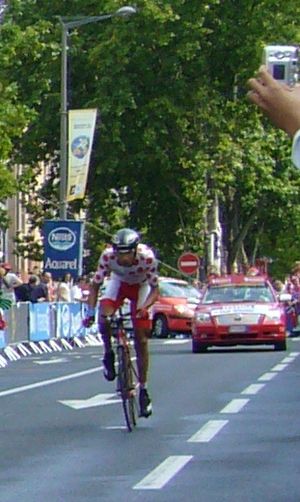
13. etape af Tour de France 2007 / Resultatliste / 1. mellemtid, Villefranche-d'Albigeois, 18 km
Bæreren af bjergtrøjen, Mauricio Soler.
Trettende etape af Tour de France 2007 blev kørt lørdag d. 21. juli i og omkring Albi.